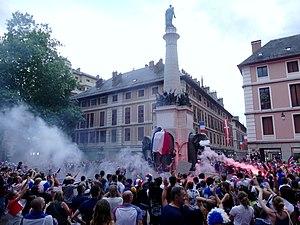
Vue de personnes rassemblées autour de la fontaine des éléphants sur laquelle un drapeau est déployé pour célébrer la victoire de la France à la Coupe du Monde de football 2018, à Chambéry en Savoie.